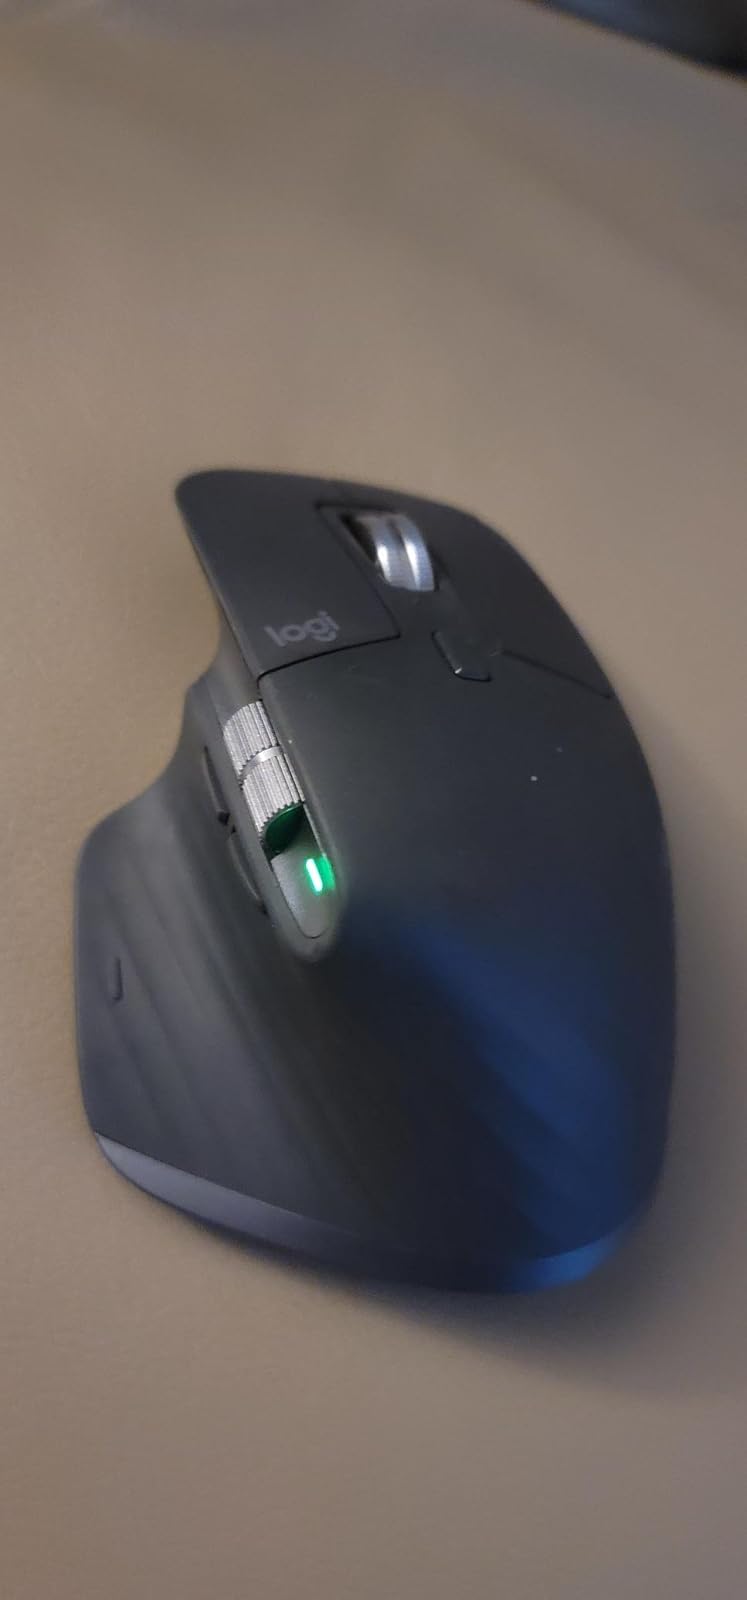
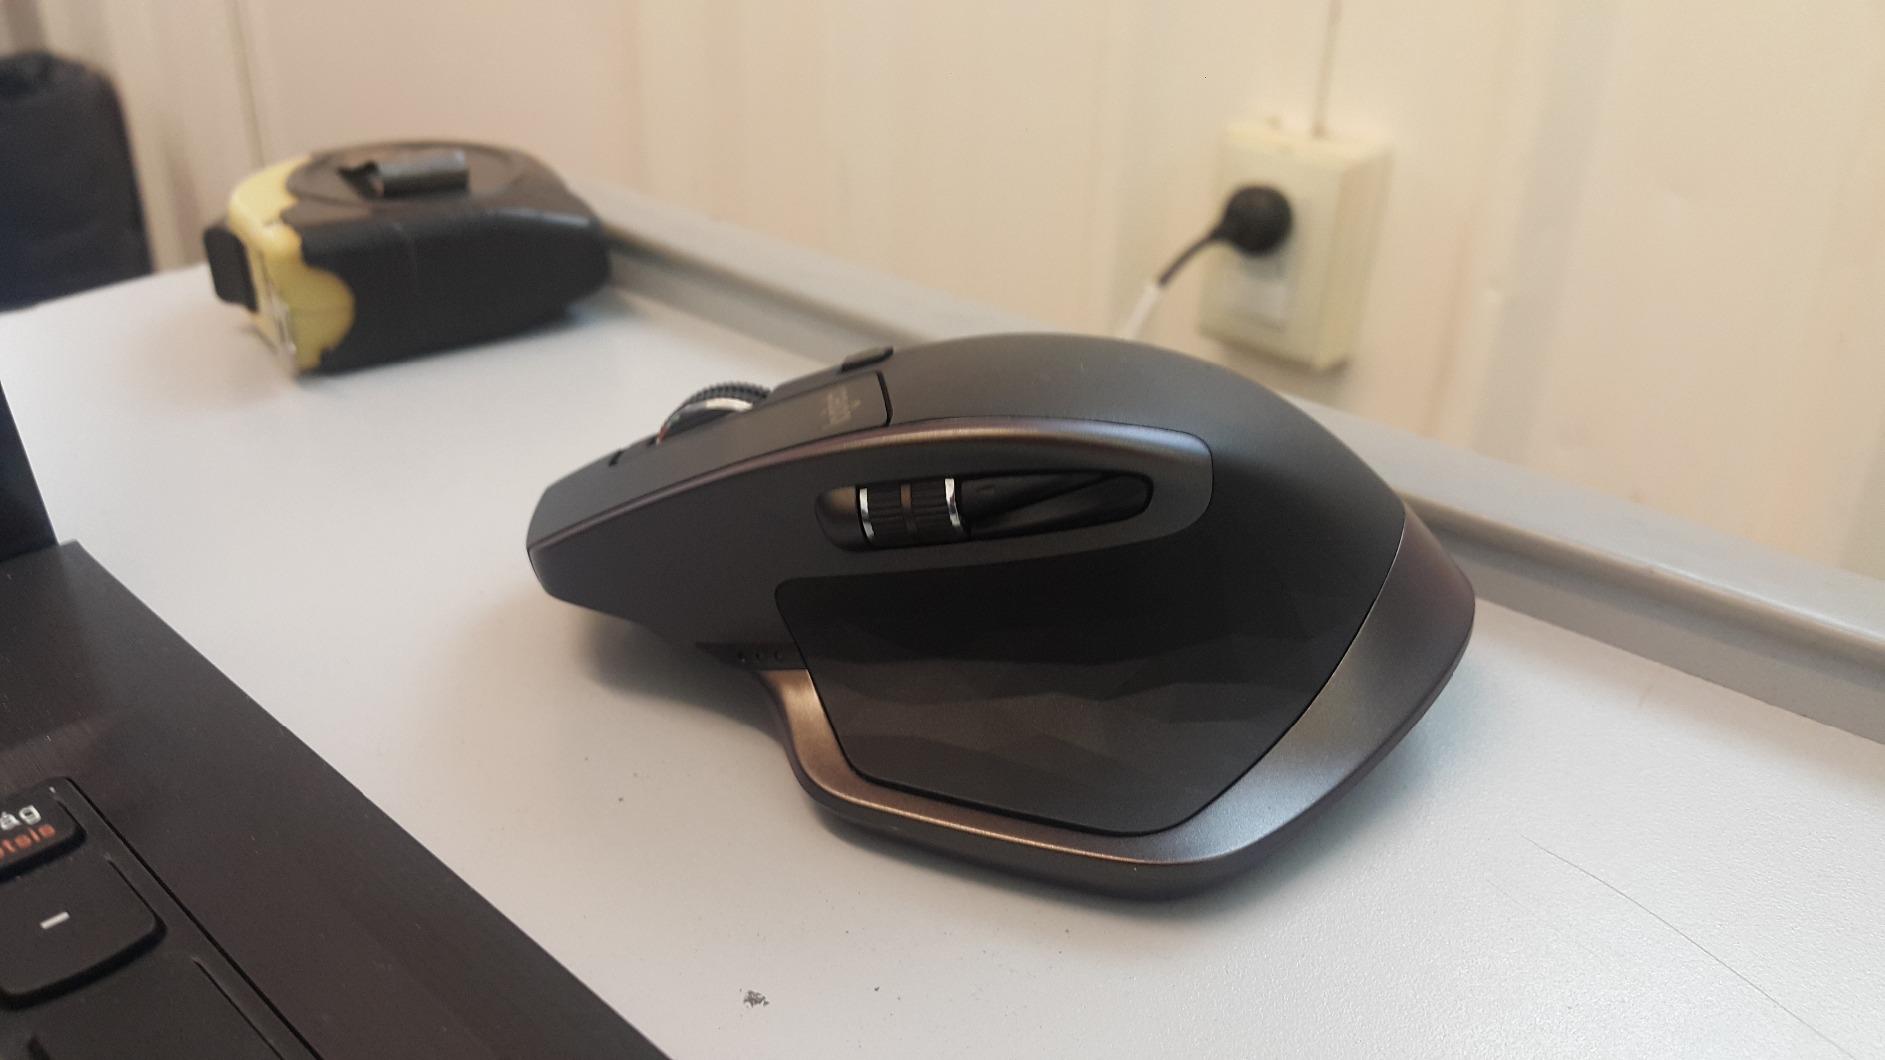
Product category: mouse
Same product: no